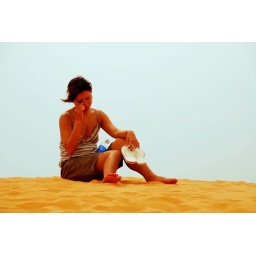
The sky was not so blue. Red sand dune near Mui Ne beach, Vietnam